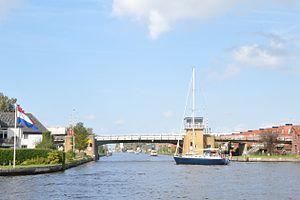
La Heimanswetering est un canal néerlandais de la Hollande-Méridionale, reliant le Vieux Rhin au Woudwetering. La Heimanswetering se trouve à l'ouest d'Alphen aan den Rijn. Au pont de Woubrugge, la Heimanswetering devient Woudwetering.